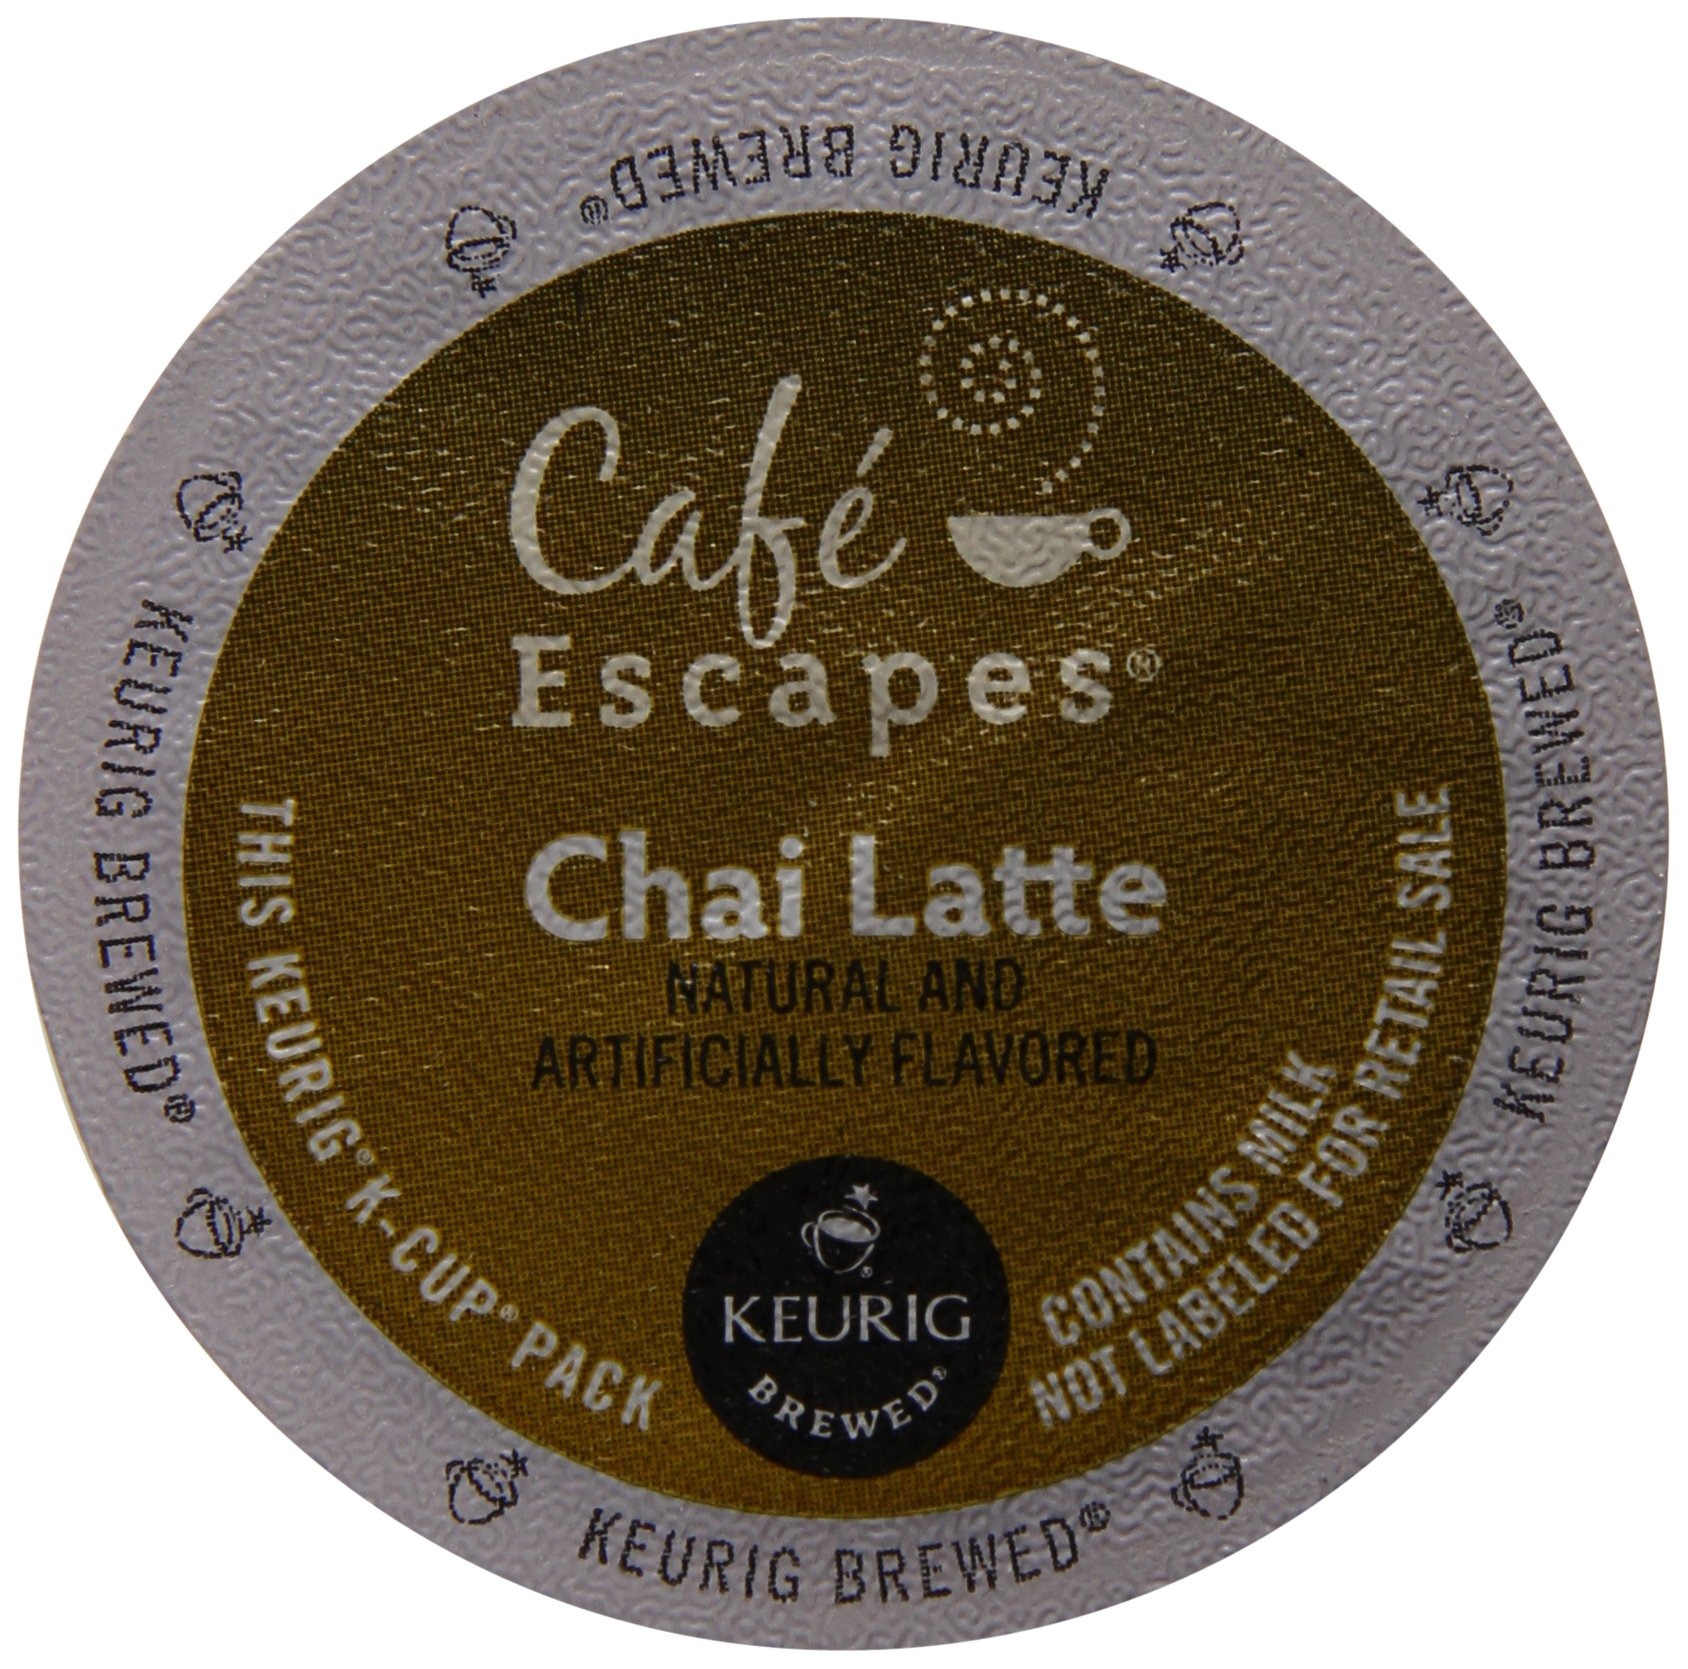
Item Name: Cafe Escapes Chai Latte, K-Cup Portion Pack for Keurig Brewers, 12-Count (Pack of 3)
Bullet Point 1: Mesmerizing aromatics with flavors of black tea and exotic spices, smoothed by a splash of milk and sugar
Bullet Point 2: Coffee K-Cup for Keurig Gourmet Single Cup Brewer; no messy grinding or clean up
Bullet Point 3: Airtight to lock in freshness and flavor
Bullet Point 4: Brewing occurs inside the K-Cup so no flavor residue is left behind to spoil the next cup
Bullet Point 5: Product package has been update but the content is still the same
Value: 36.0
Unit: Count

Price: 15.44